Graphium antiphates

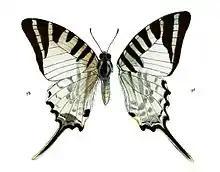
Male "alcibiades"

Race "alcibiades", Fabr. is the most widely spread race of "antiphates", from which it differs as follows: